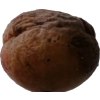
Label: peach